Delfzijl

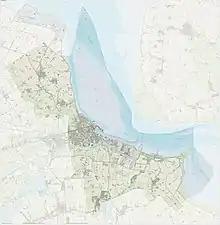
2015 map of the municipality

Delfzijl is located at in the northeast of the province of Groningen, in the northeast of the Netherlands. It is situated on the southwest bank of the Ems estuary, which forms the border with Germany.